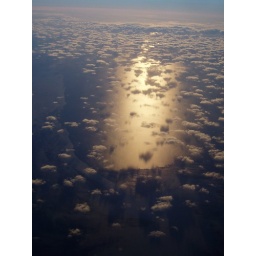
flying over north atlantic ocean